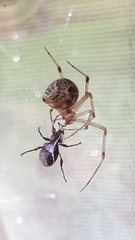
Species: Parasteatoda_tepidariorum